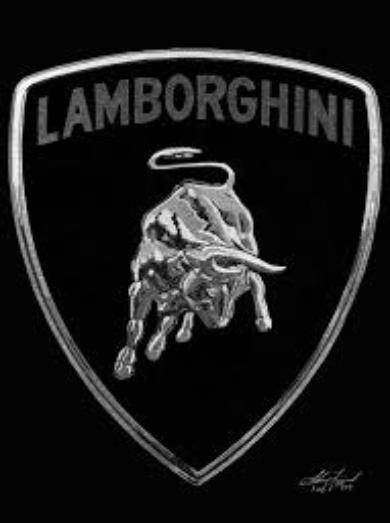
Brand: Lamborghini
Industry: Transportation